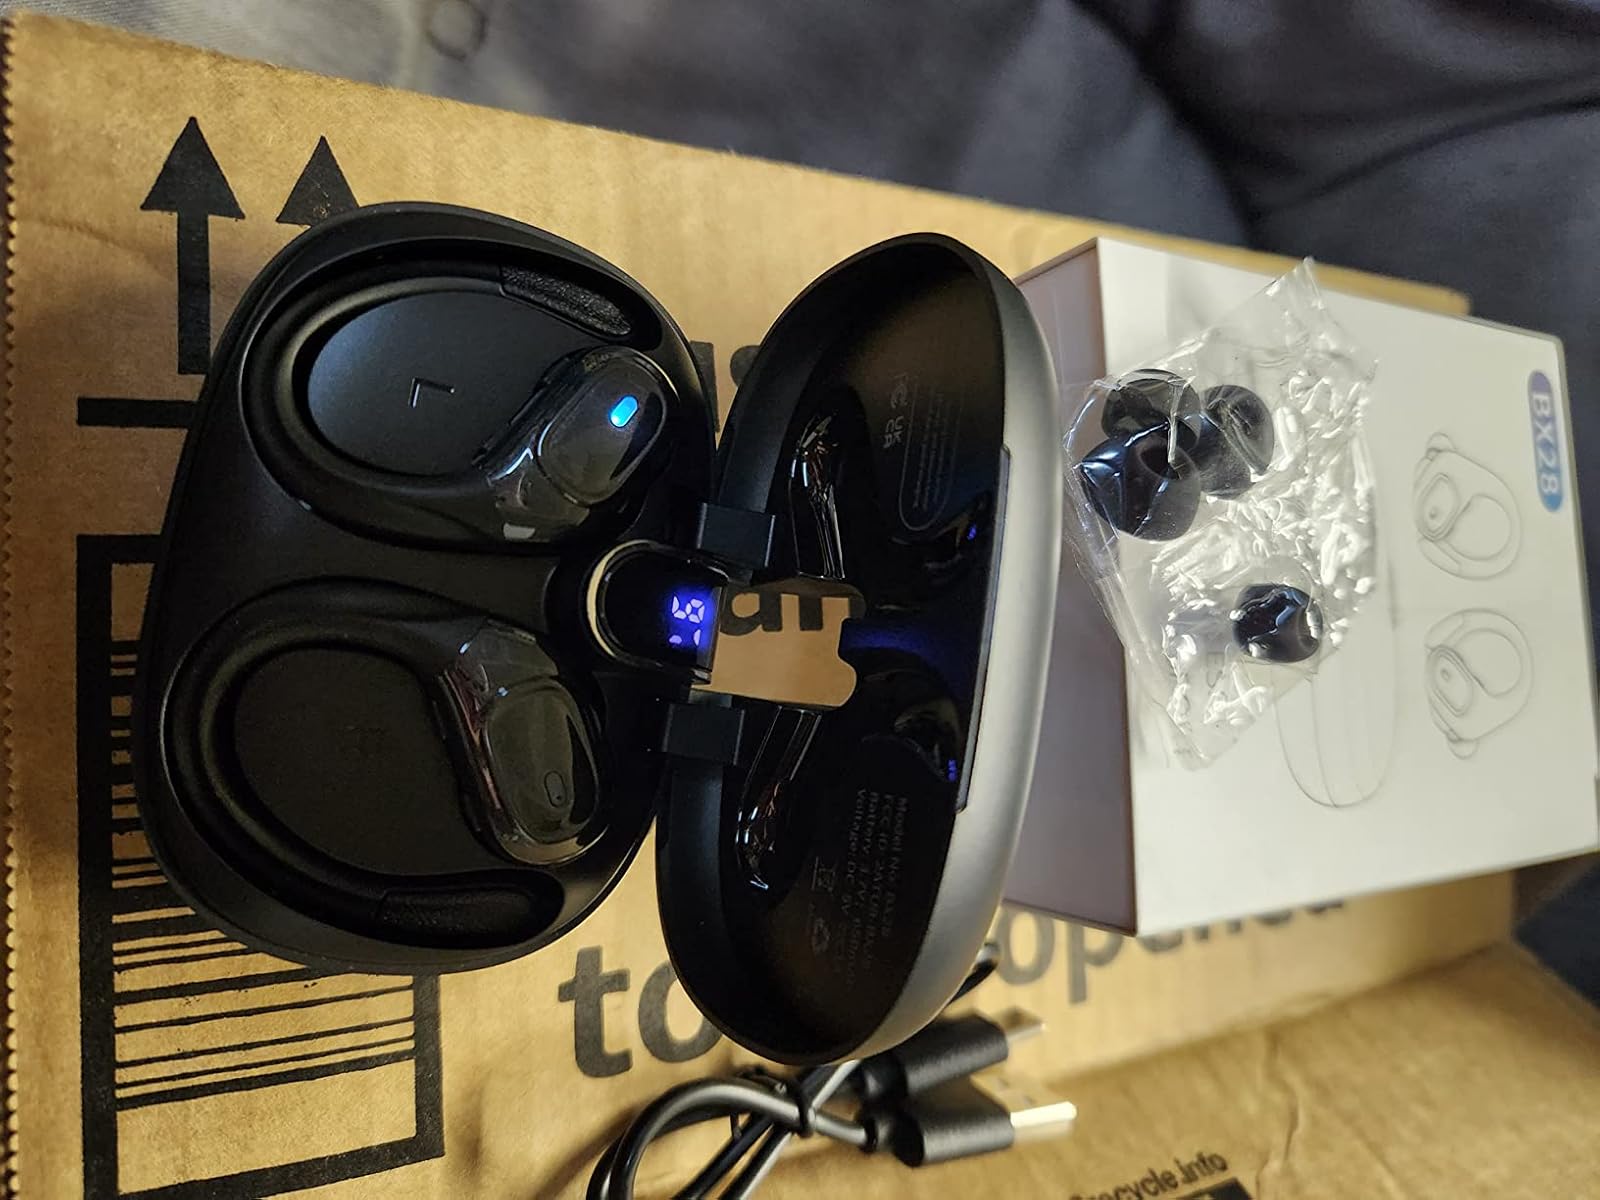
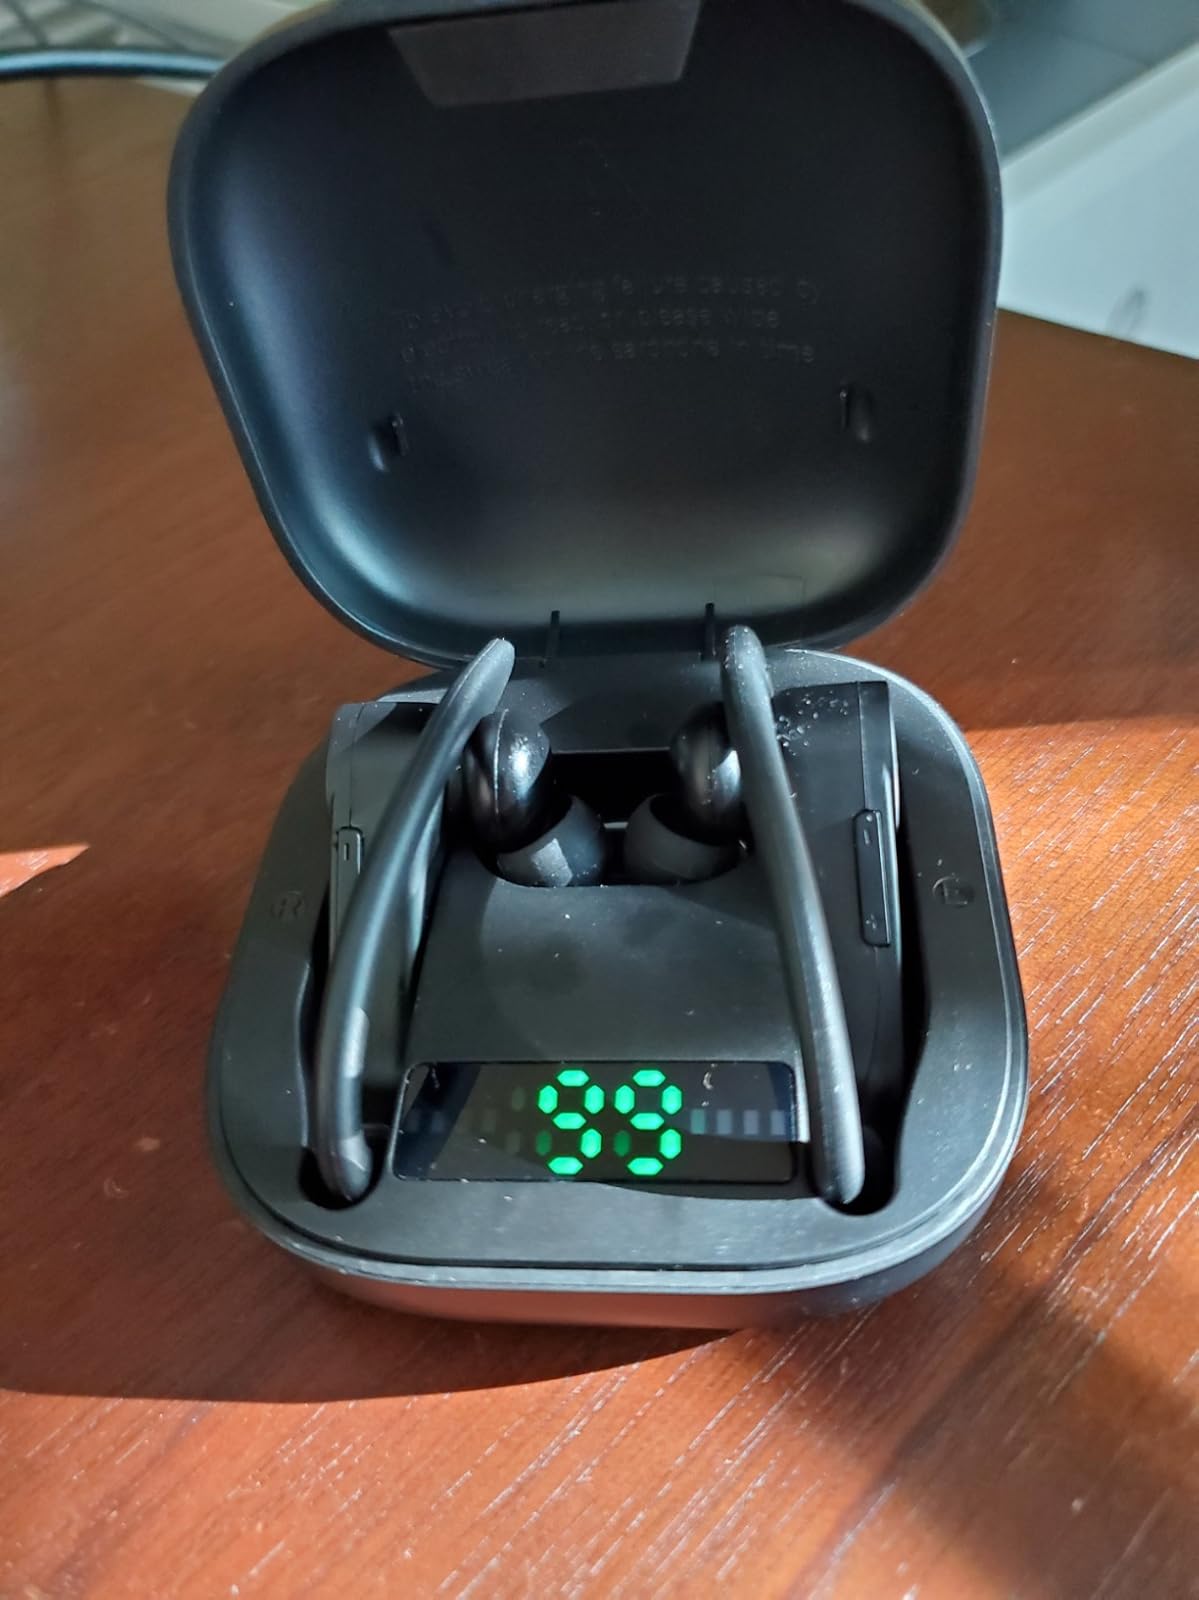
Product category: earbuds
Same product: no